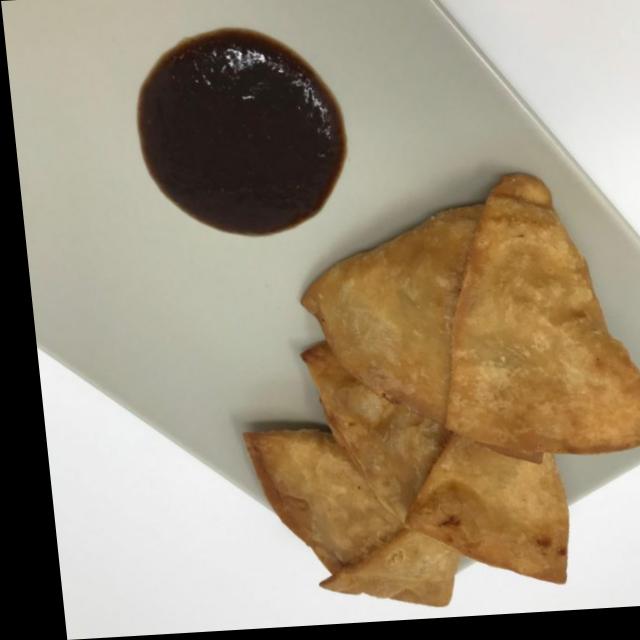
Dish: samosa